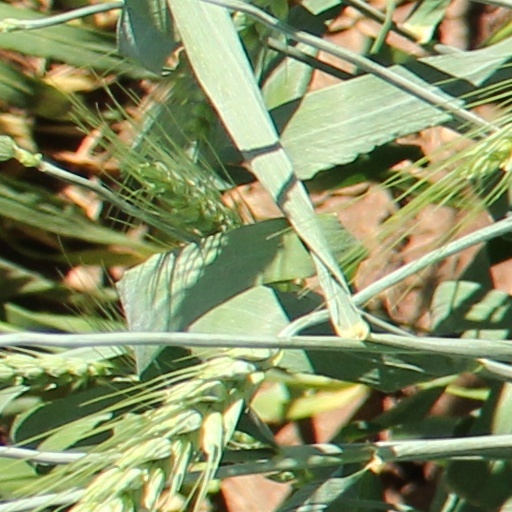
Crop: wheat